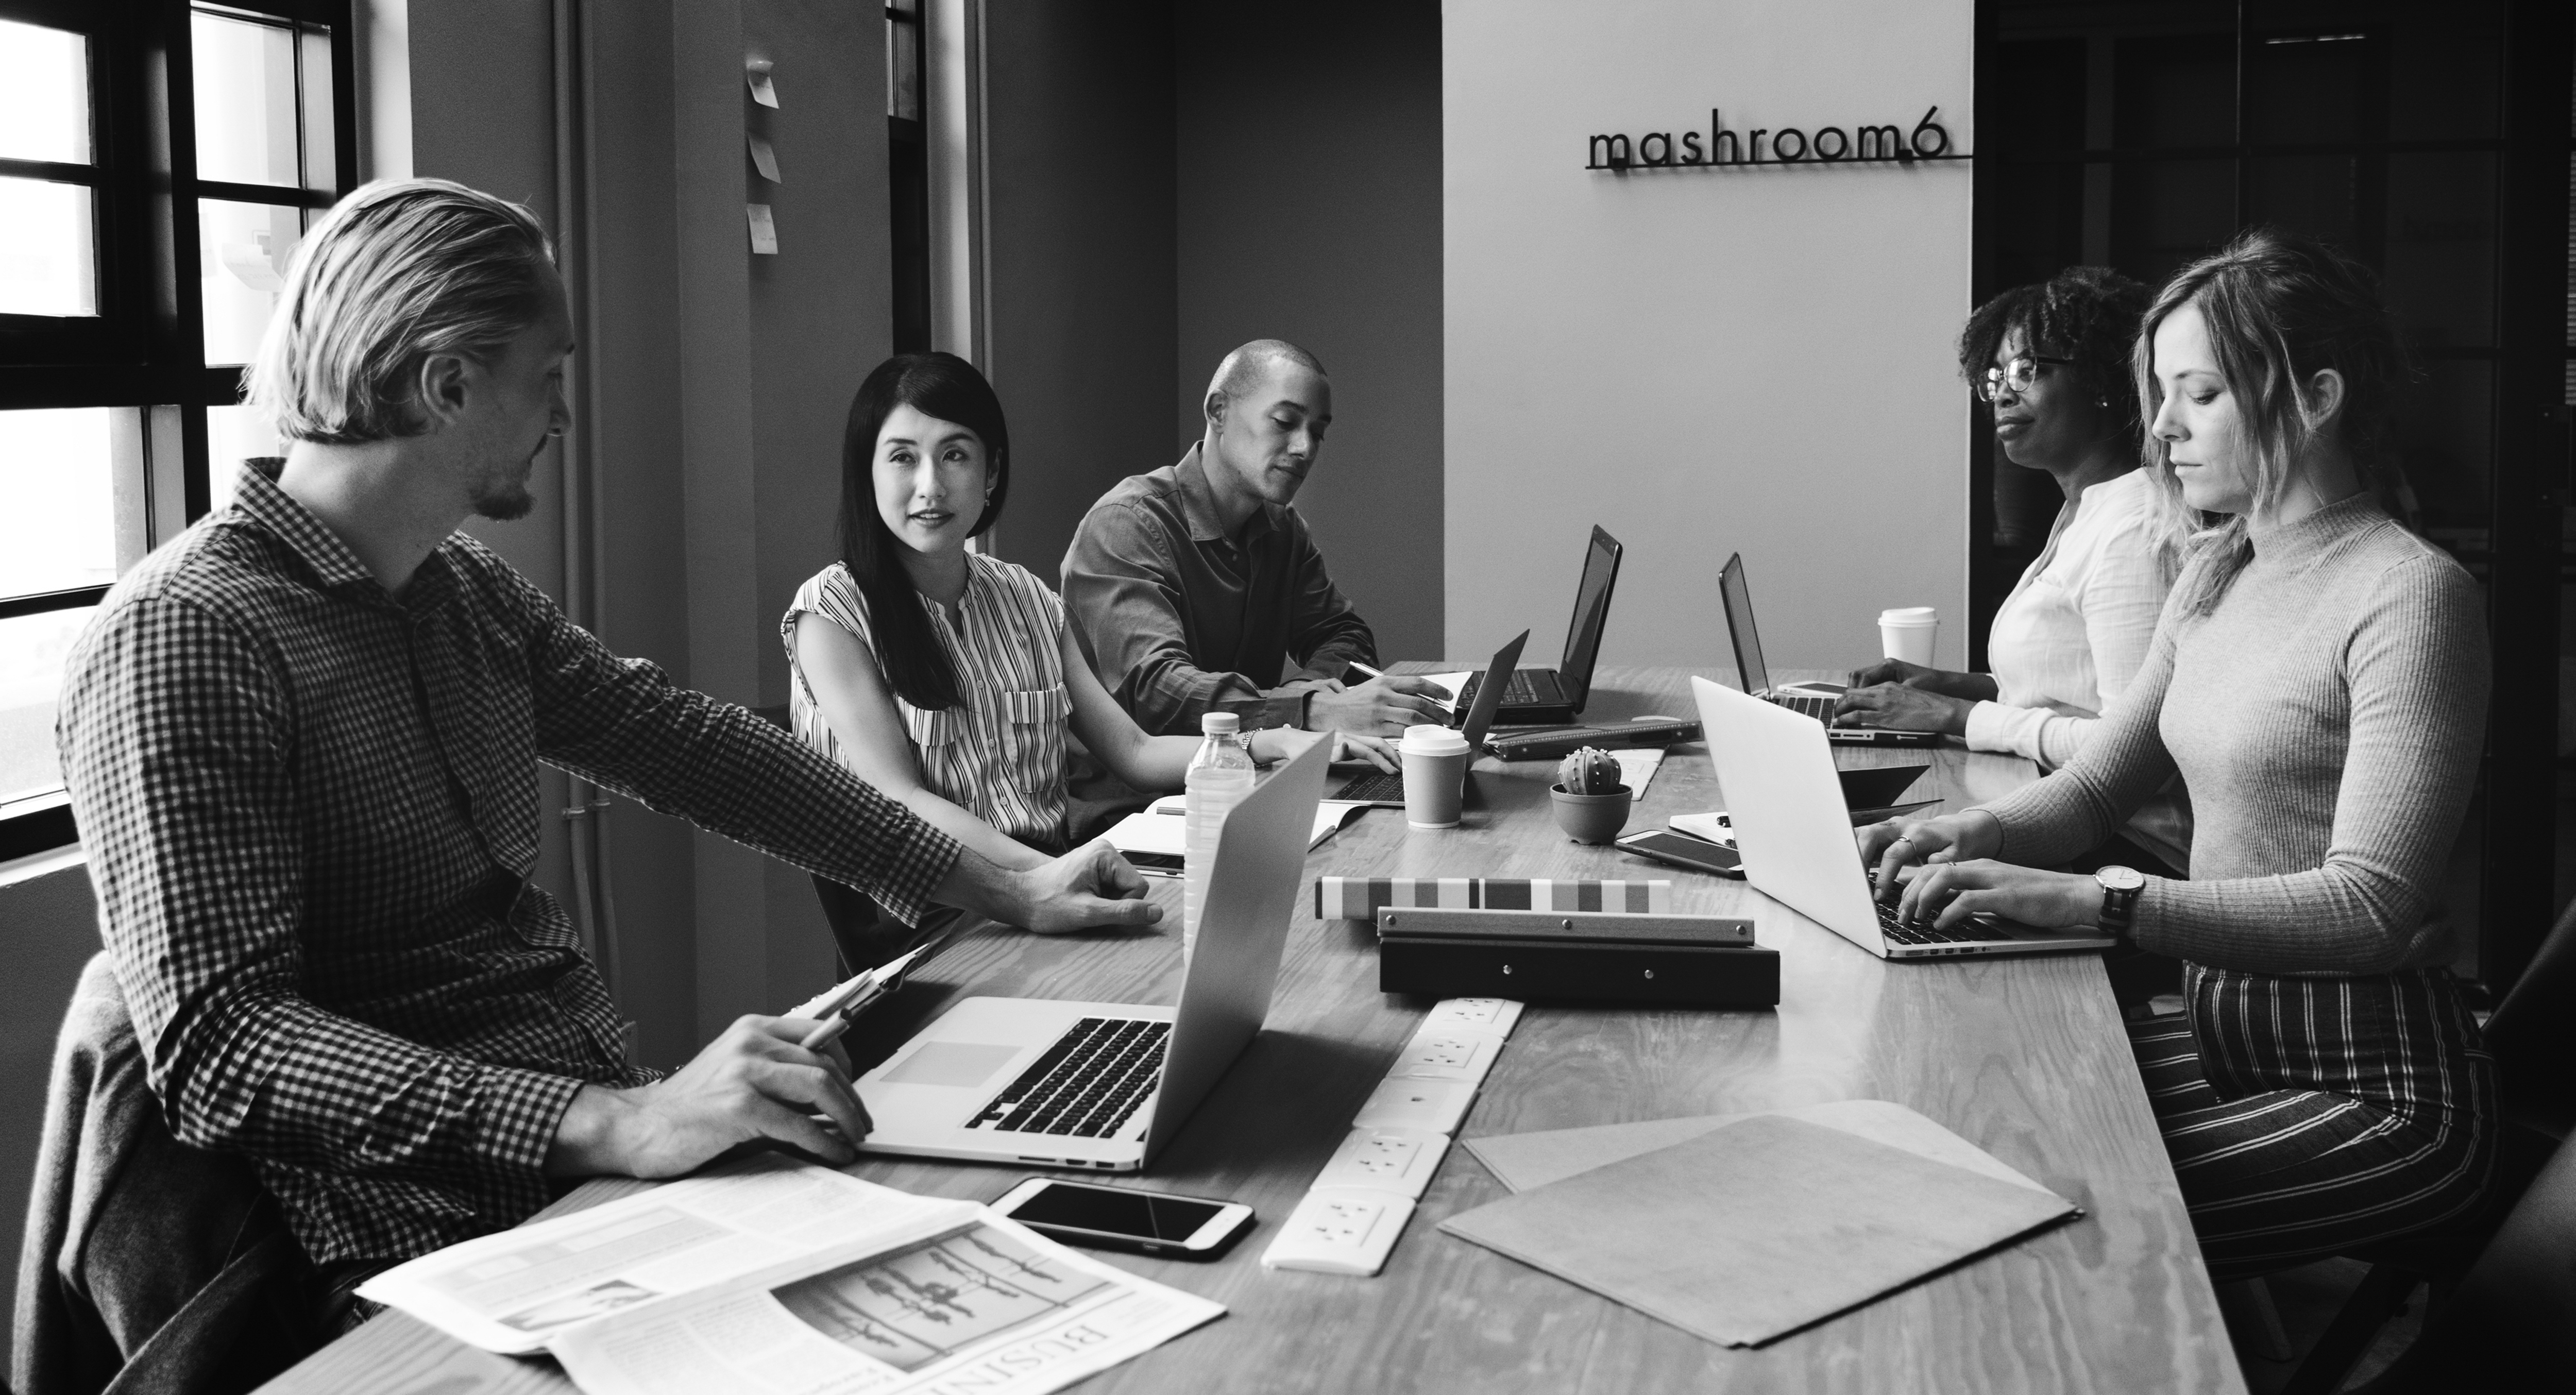
american, asian, black, black and white, brainstorming, business, bw, caucasian, cheerful, colleagues, communication, computer, concentrated, connection, digital device, discussion, diverse, entrepreneur, european, expression, grayscale, group, japanese, korean, laptop, man, manager, meeting, meeting room, mobile phone, network, notebook, people, serious, smile, startup, strategy, talking, team, teamwork, technology, together, vision, westerner, woman, work, working, workplace, workshop, workspace, design, employment, fun, conversation, monochrome, white collar worker, photography, collaboration, job